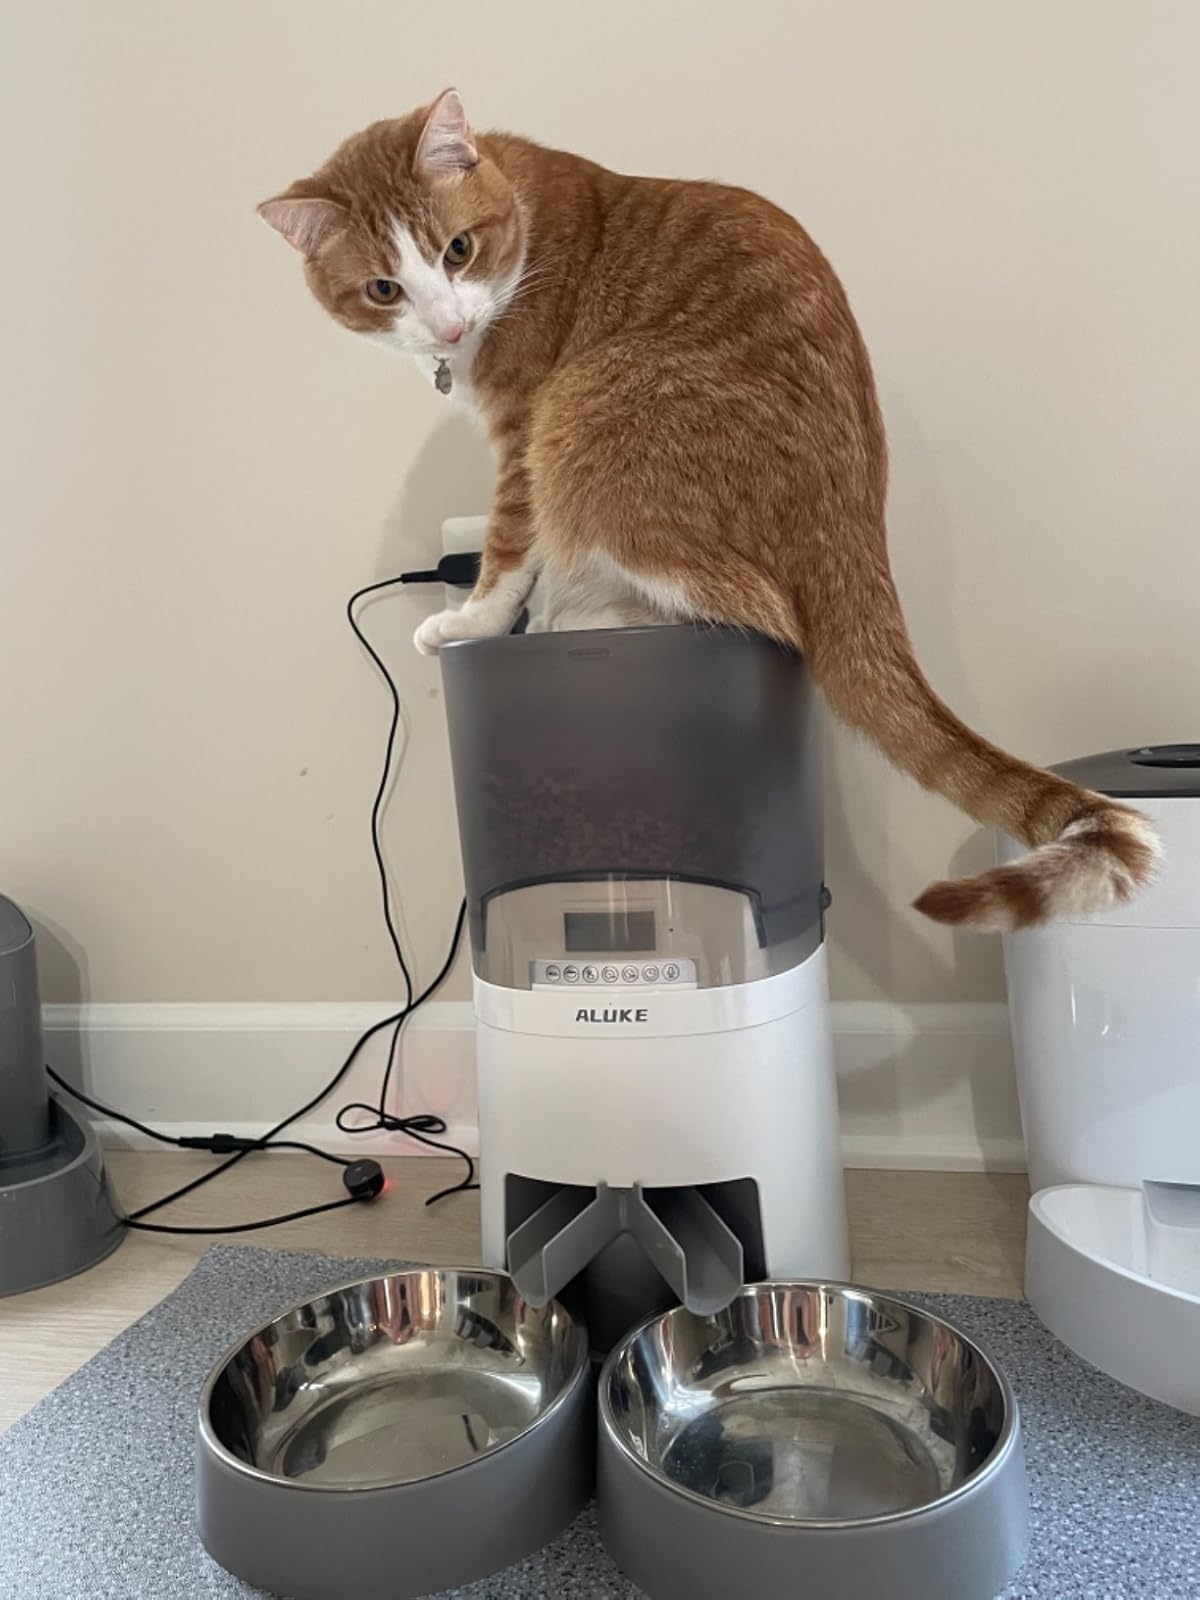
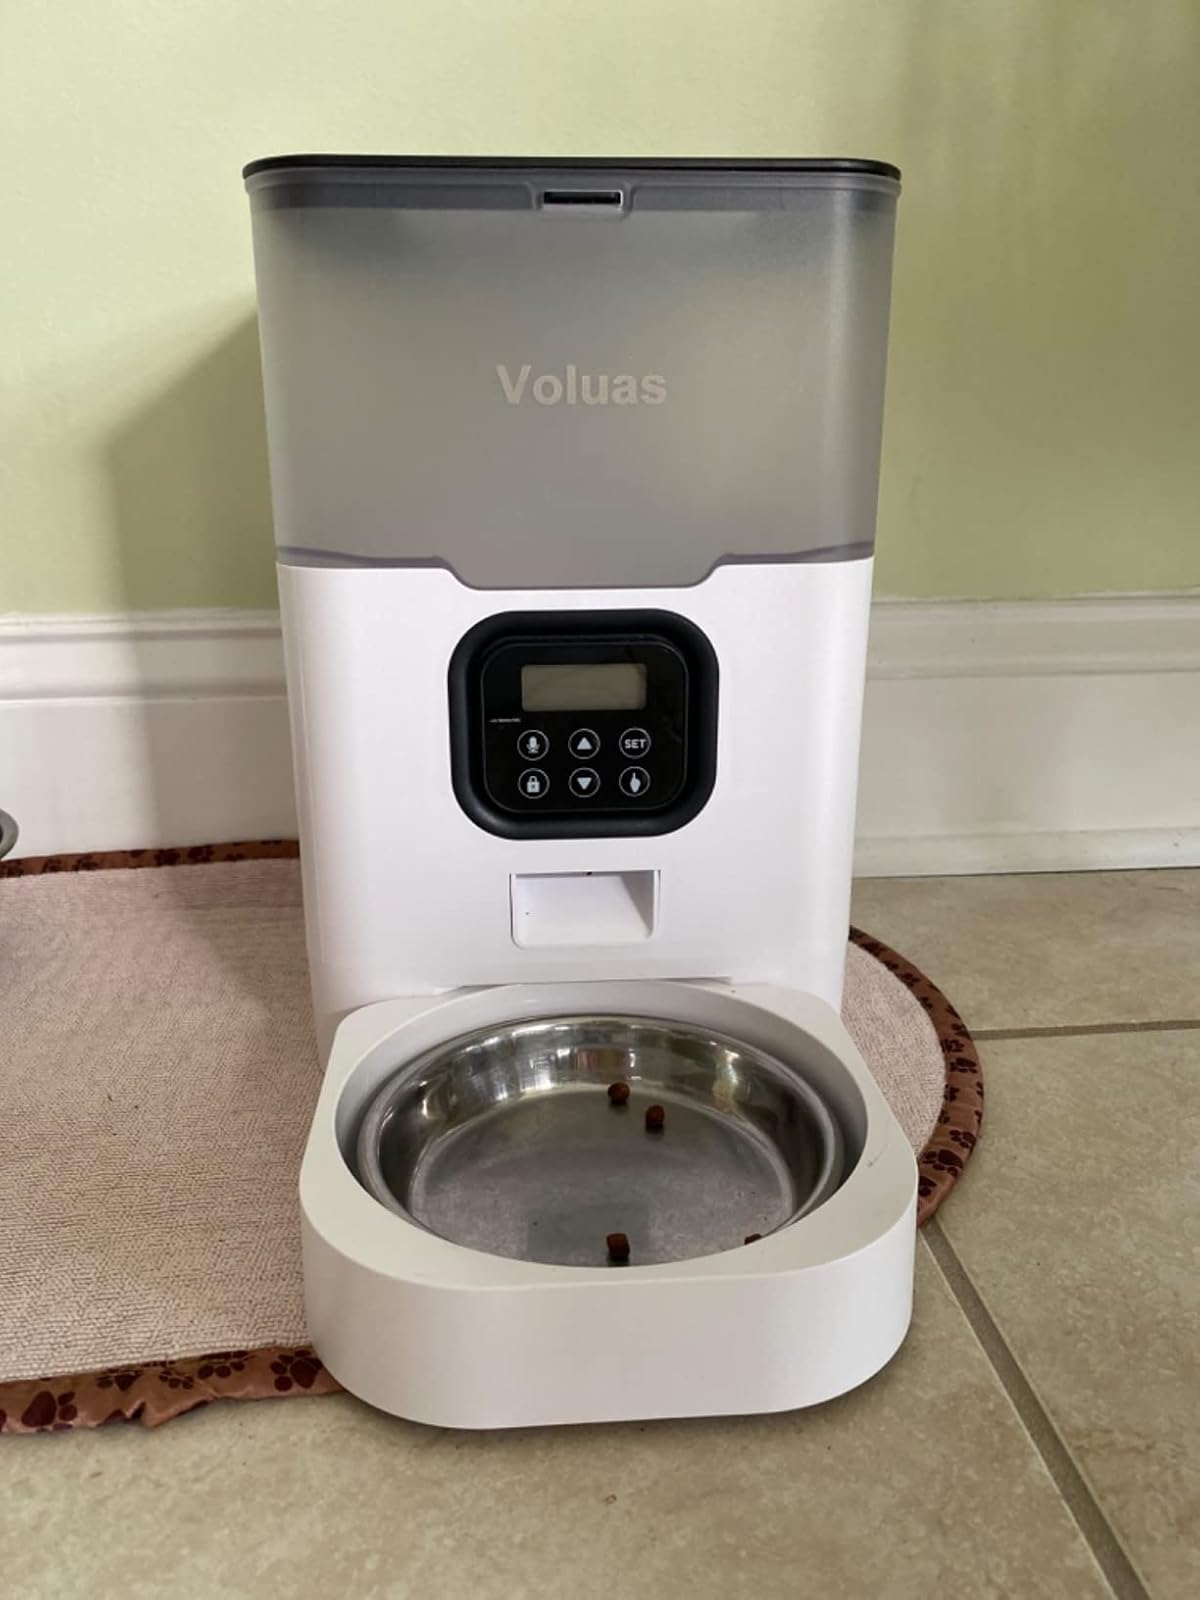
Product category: items_feeder
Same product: no